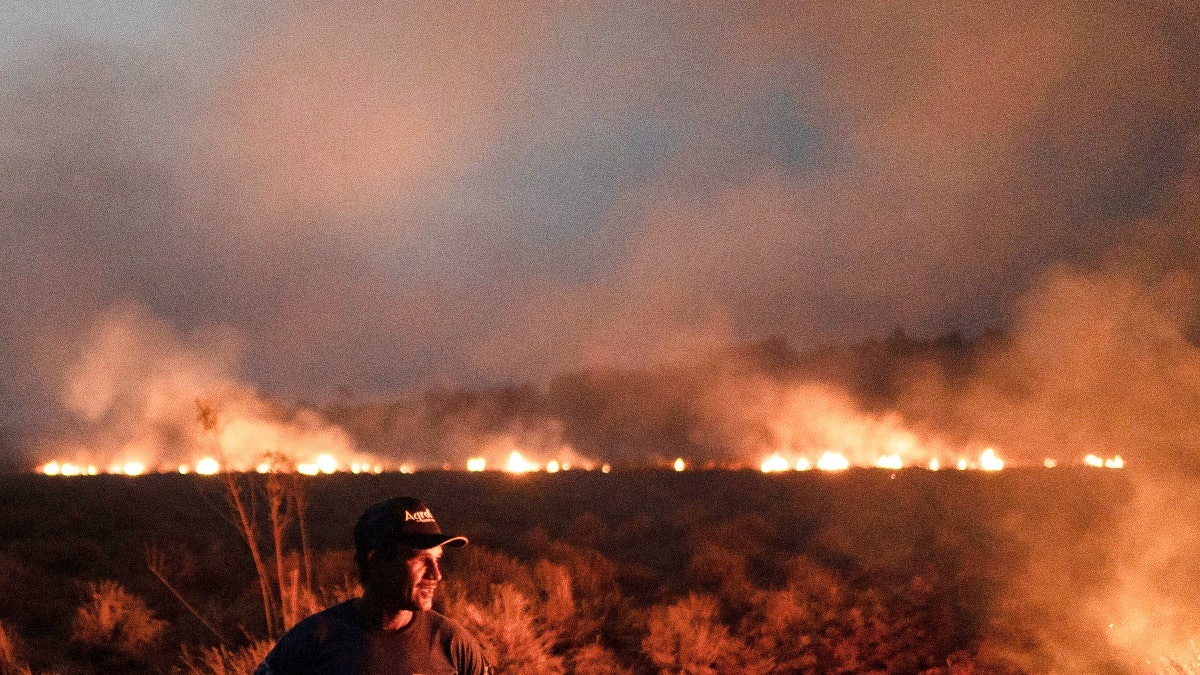
Fire: yes
Smoke: yes